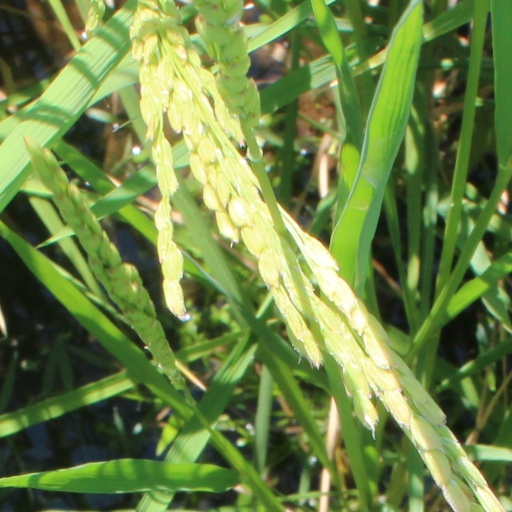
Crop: rice